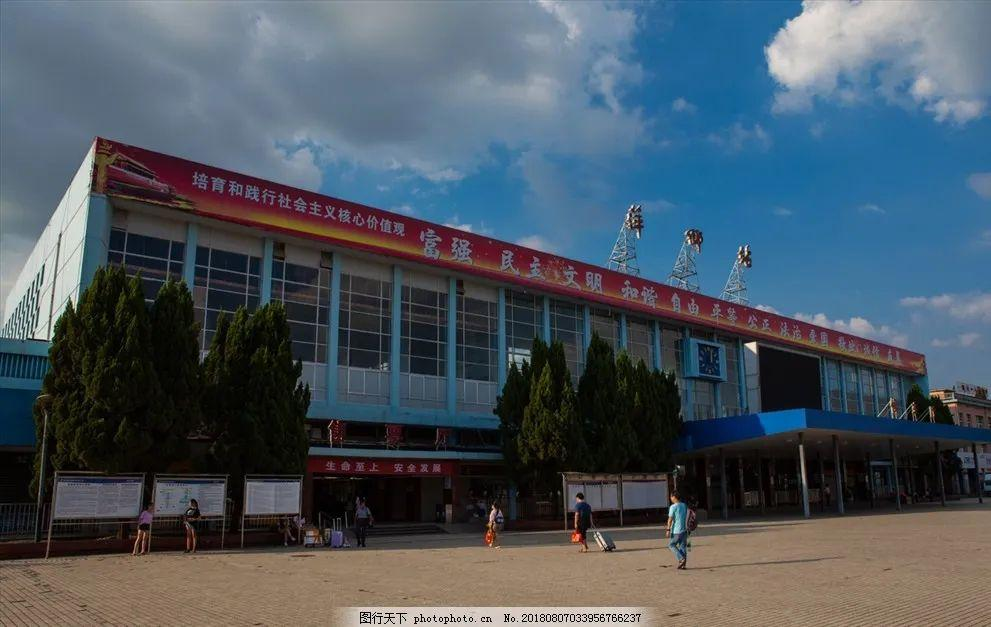
地标名称：萍乡站
所在城市：萍乡市·安源区